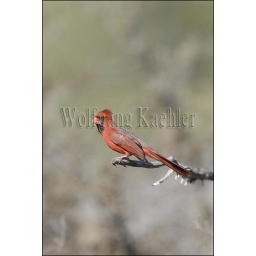
Usa, texas, hill country near hunt, northern cardinal, male in tree